Arabkir District

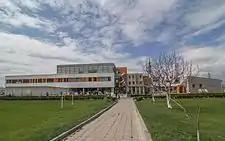
Ayb School

The district is connected with the rest of Yerevan city mainly through the Komitas Avenue, Kiev Street and the Barekamutyun ('Friendship') metro station.